Reus

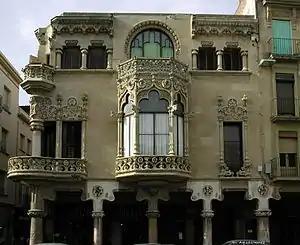
Casa Navàs.

During the 19th and 20th centuries Reus became known as one of the world's major centers of liquor production, and was home to over 30 producers of vermouth. Today Reus is home to major exporters of vermouth including Yzaguirre, Iris (Muller), Miró, and Fot-Li.